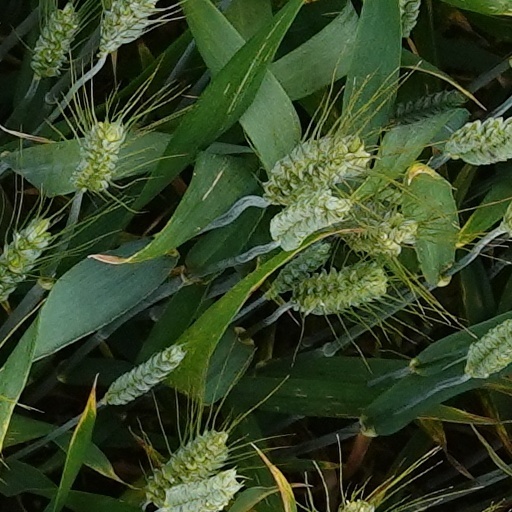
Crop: wheat